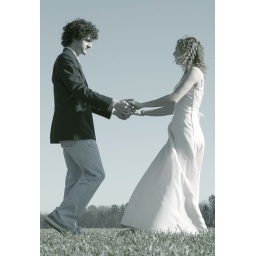
take time to dance in the green grass